Brandon Williams (politician)

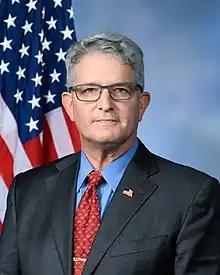
Official portrait, 2023

Brandon McDonald Williams (born May 22, 1967) is an American politician, farmer, and businessman who was the representative for New York's 22nd congressional district from 2023 to 2025. He is a member of the Republican Party.